Nathaniel Nemetz

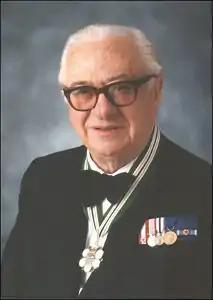
Nemetz in 1990

Nathaniel Theodore (Nathan) Nemetz, (September 8, 1913 – October 21, 1997) was a Canadian lawyer and judge.